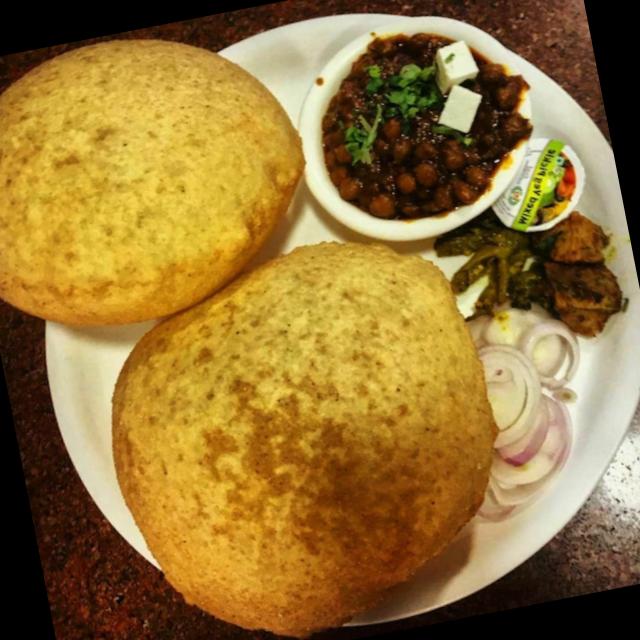
Dish: chole_bhature